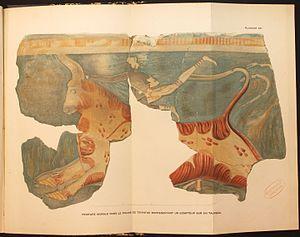
Peinture murale dans le palais de Tirynthe représentant un dompteur sur un taureau. Planche XIII de l'ouvrage dirigé par Heinrich Schliemann, ""Tirynthe. Le palais préhistorique des rois de Tirynthe. Résultats des dernières fouilles"", Paris, C. Reinwald libraire-éditeur, 1885."